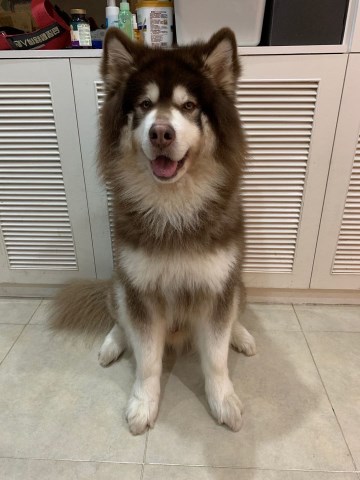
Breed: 1324-n000004-malamute